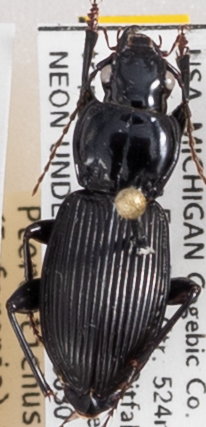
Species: Pterostichus coracinus
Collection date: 2021-06-30
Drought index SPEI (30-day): -0.188
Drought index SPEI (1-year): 1.226
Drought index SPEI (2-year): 1.69